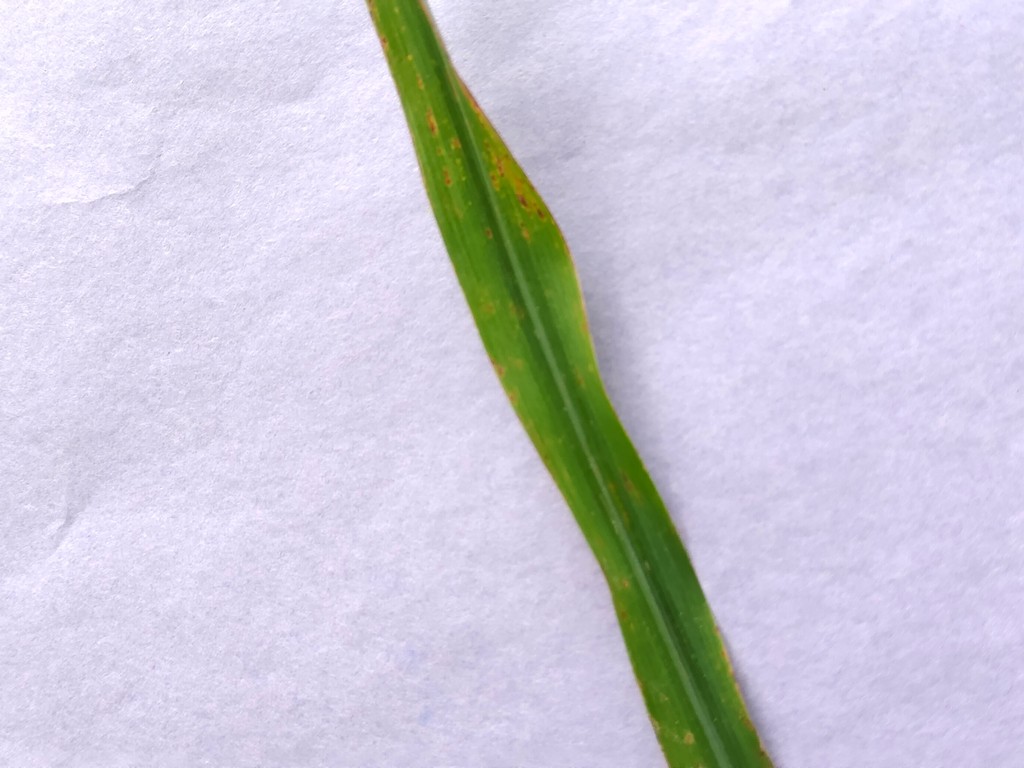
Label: Unhealthy